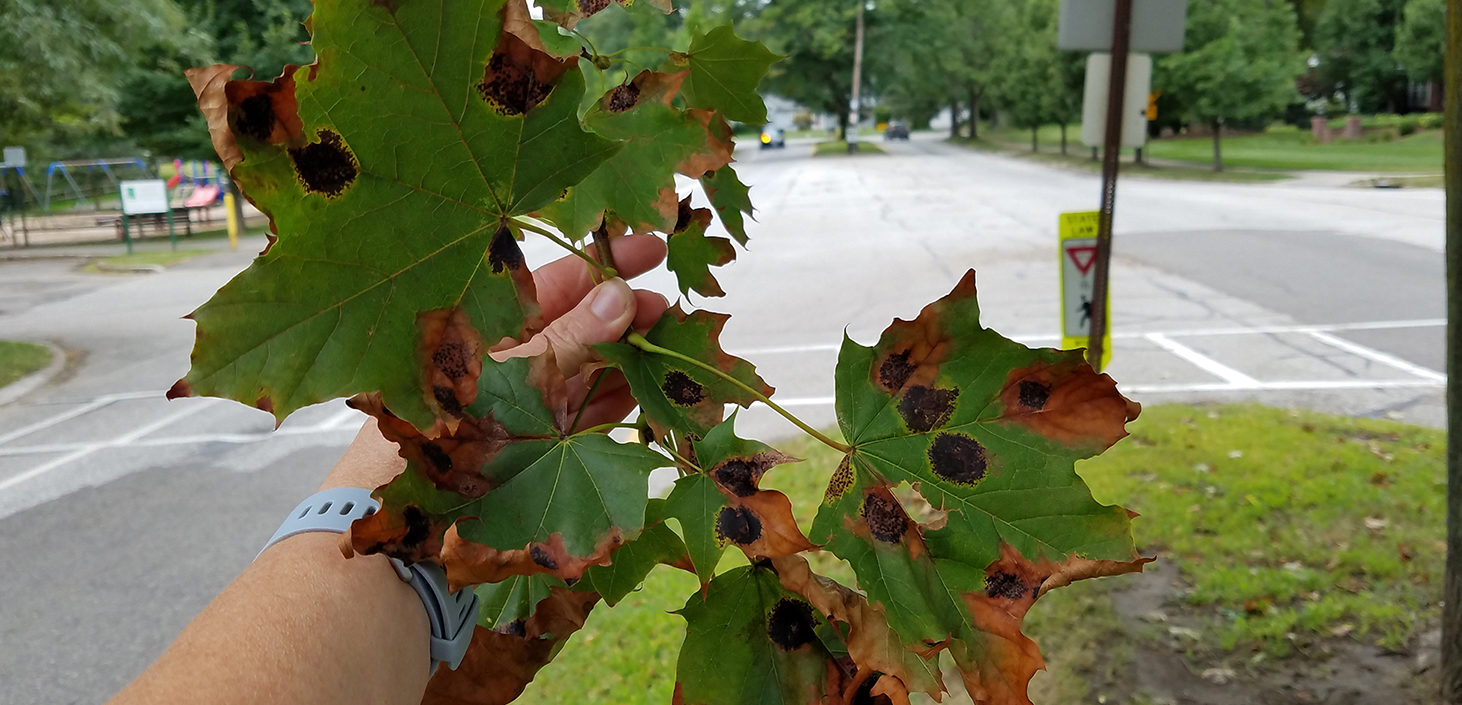
Plant: Maple
Disease: maple tar spot